North Adelaide

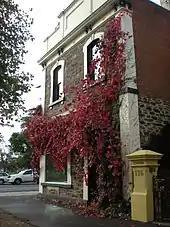
A former wine shop on Wellington Square

Many of the North Adelaide pubs and hotels are heritage-listed. there are 11 pubs operational in the suburb: five in (most on O'Connell Street):